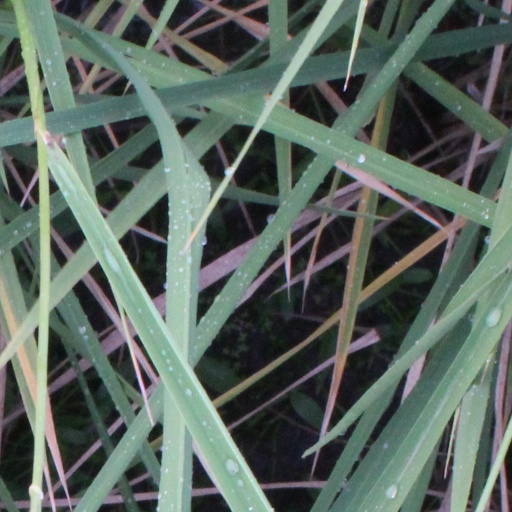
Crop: rice